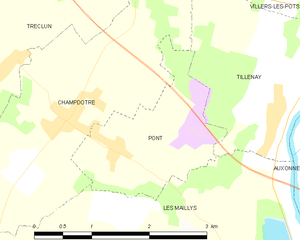
Pont est une commune française située dans le canton d'Auxonne du département de la Côte-d'Or en région Bourgogne-Franche-Comté.